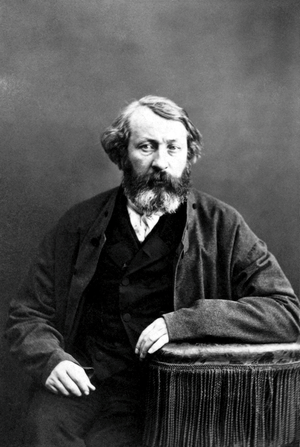
Pierre-Jules Hetzel, né le 15 janvier 1814 à Chartres et mort le 17 mars 1886 à Monte-Carlo, est un éditeur et un écrivain français connu sous le nom de plume de P.-J. Stahl. Il est également un traducteur et a traduit des œuvres de langue anglaise, comme Les Quatre Filles du docteur March.